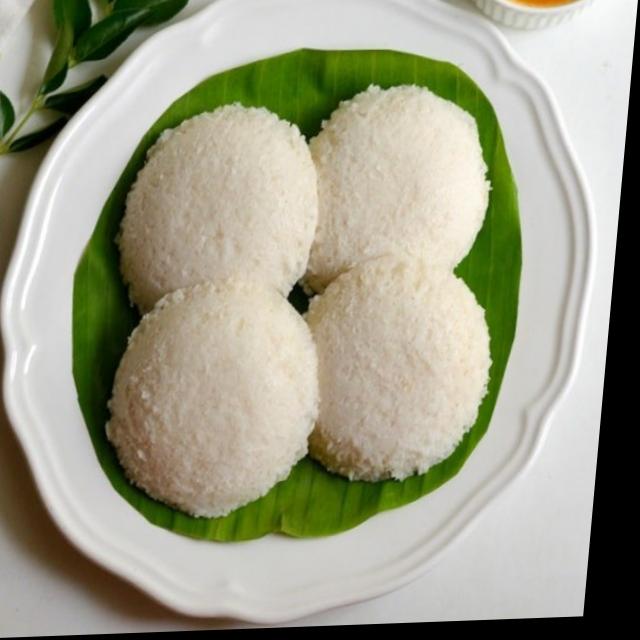
Dish: idli